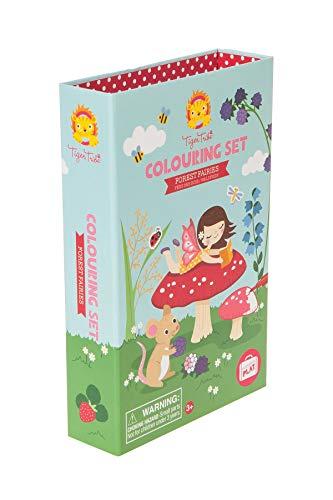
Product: Tiger Tribe Forest Fairies Colouring Set
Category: Toys & Games | Arts & Crafts
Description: Small book, big fun; enter a land of make-believe and Wonder, find all the fairies and amazing creatures in this enchanted forest.
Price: $9.99
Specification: ProductDimensions:5.5x1.5x8.5inches|ItemWeight:12.6ounces|ShippingWeight:12.6ounces(Viewshippingratesandpolicies)|DomesticShipping:ItemcanbeshippedwithinU.S.|InternationalShipping:ThisitemcanbeshippedtoselectcountriesoutsideoftheU.S.LearnMore|ASIN:B0196QL0IY|Itemmodelnumber:60215|Manufacturerrecommendedage:36months-10years